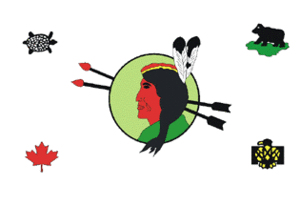
Odanak, dont le nom officiel est Odanak 12, est une réserve amérindienne abénaquise du Québec située sur la rive est de la rivière Saint-François, à 32 km à l'est de Sorel, dans la municipalité régionale de comté de Nicolet-Yamaska dans la région administrative du Centre-du-Québec appartenant à la Première Nation d'Odanak.